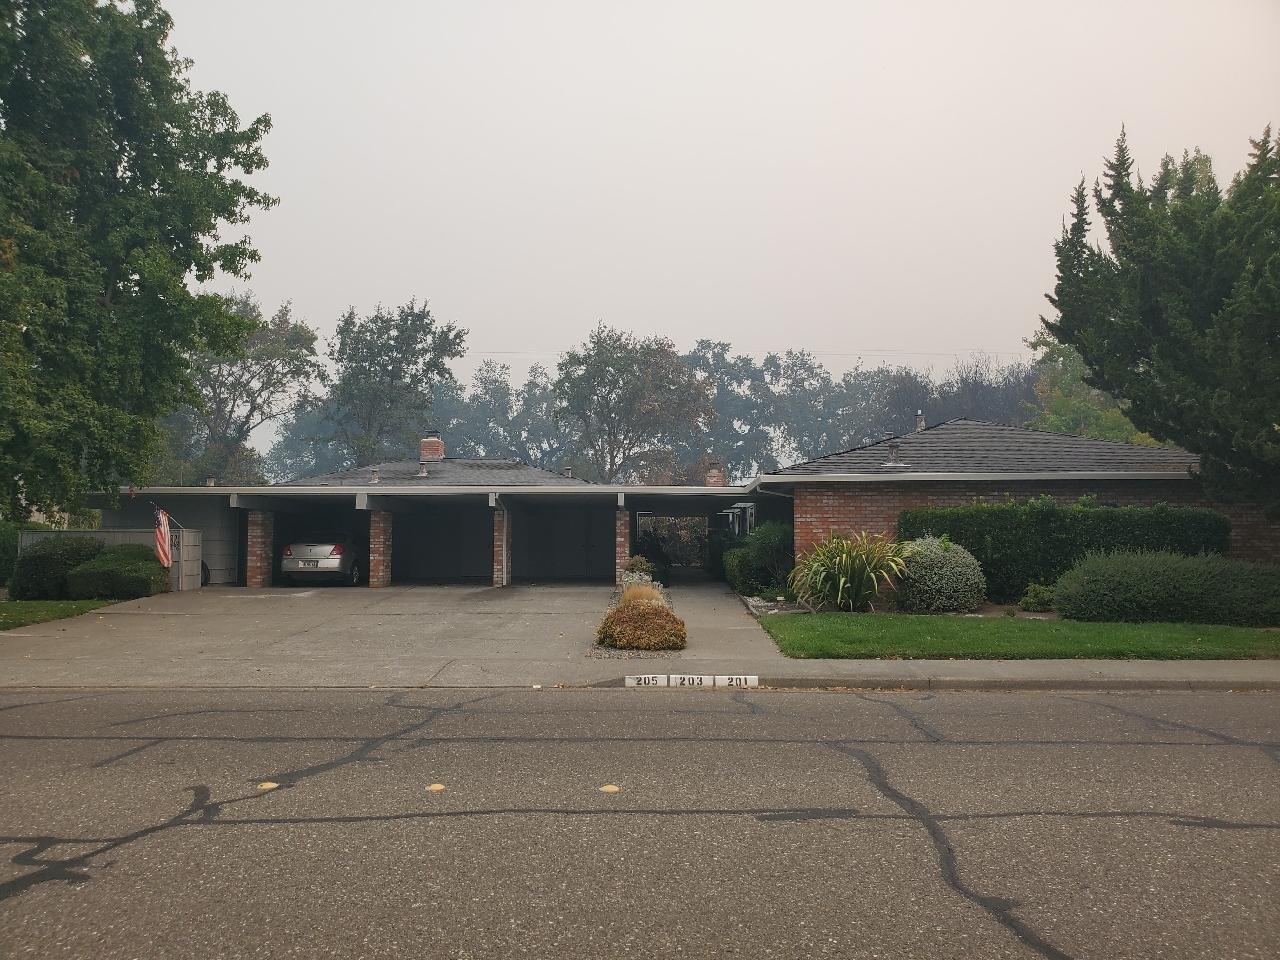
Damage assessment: no_damage